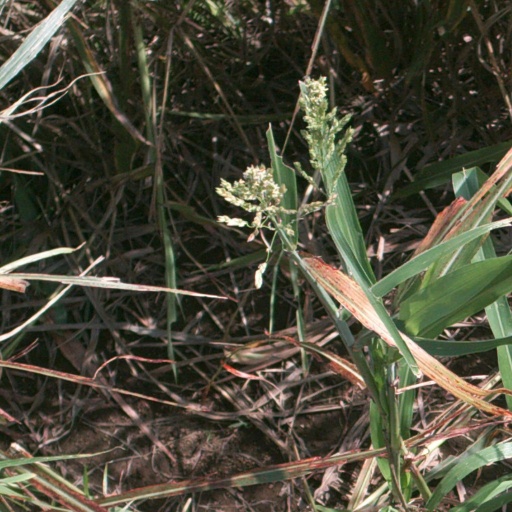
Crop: sorghum